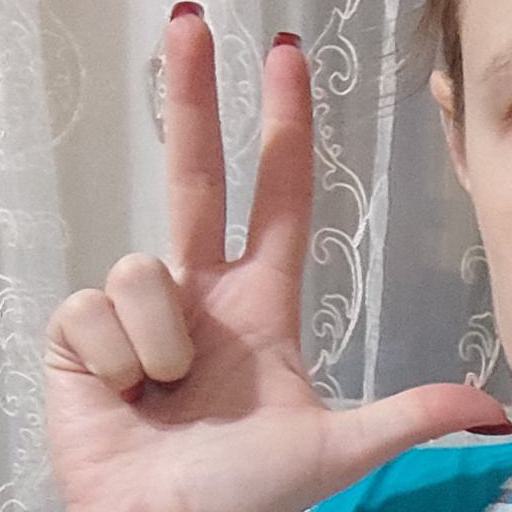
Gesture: three2